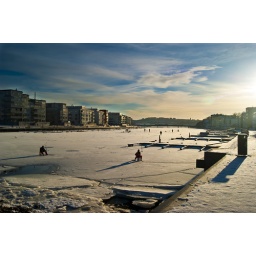
Frozen lake in the city where people come to fish through the ice